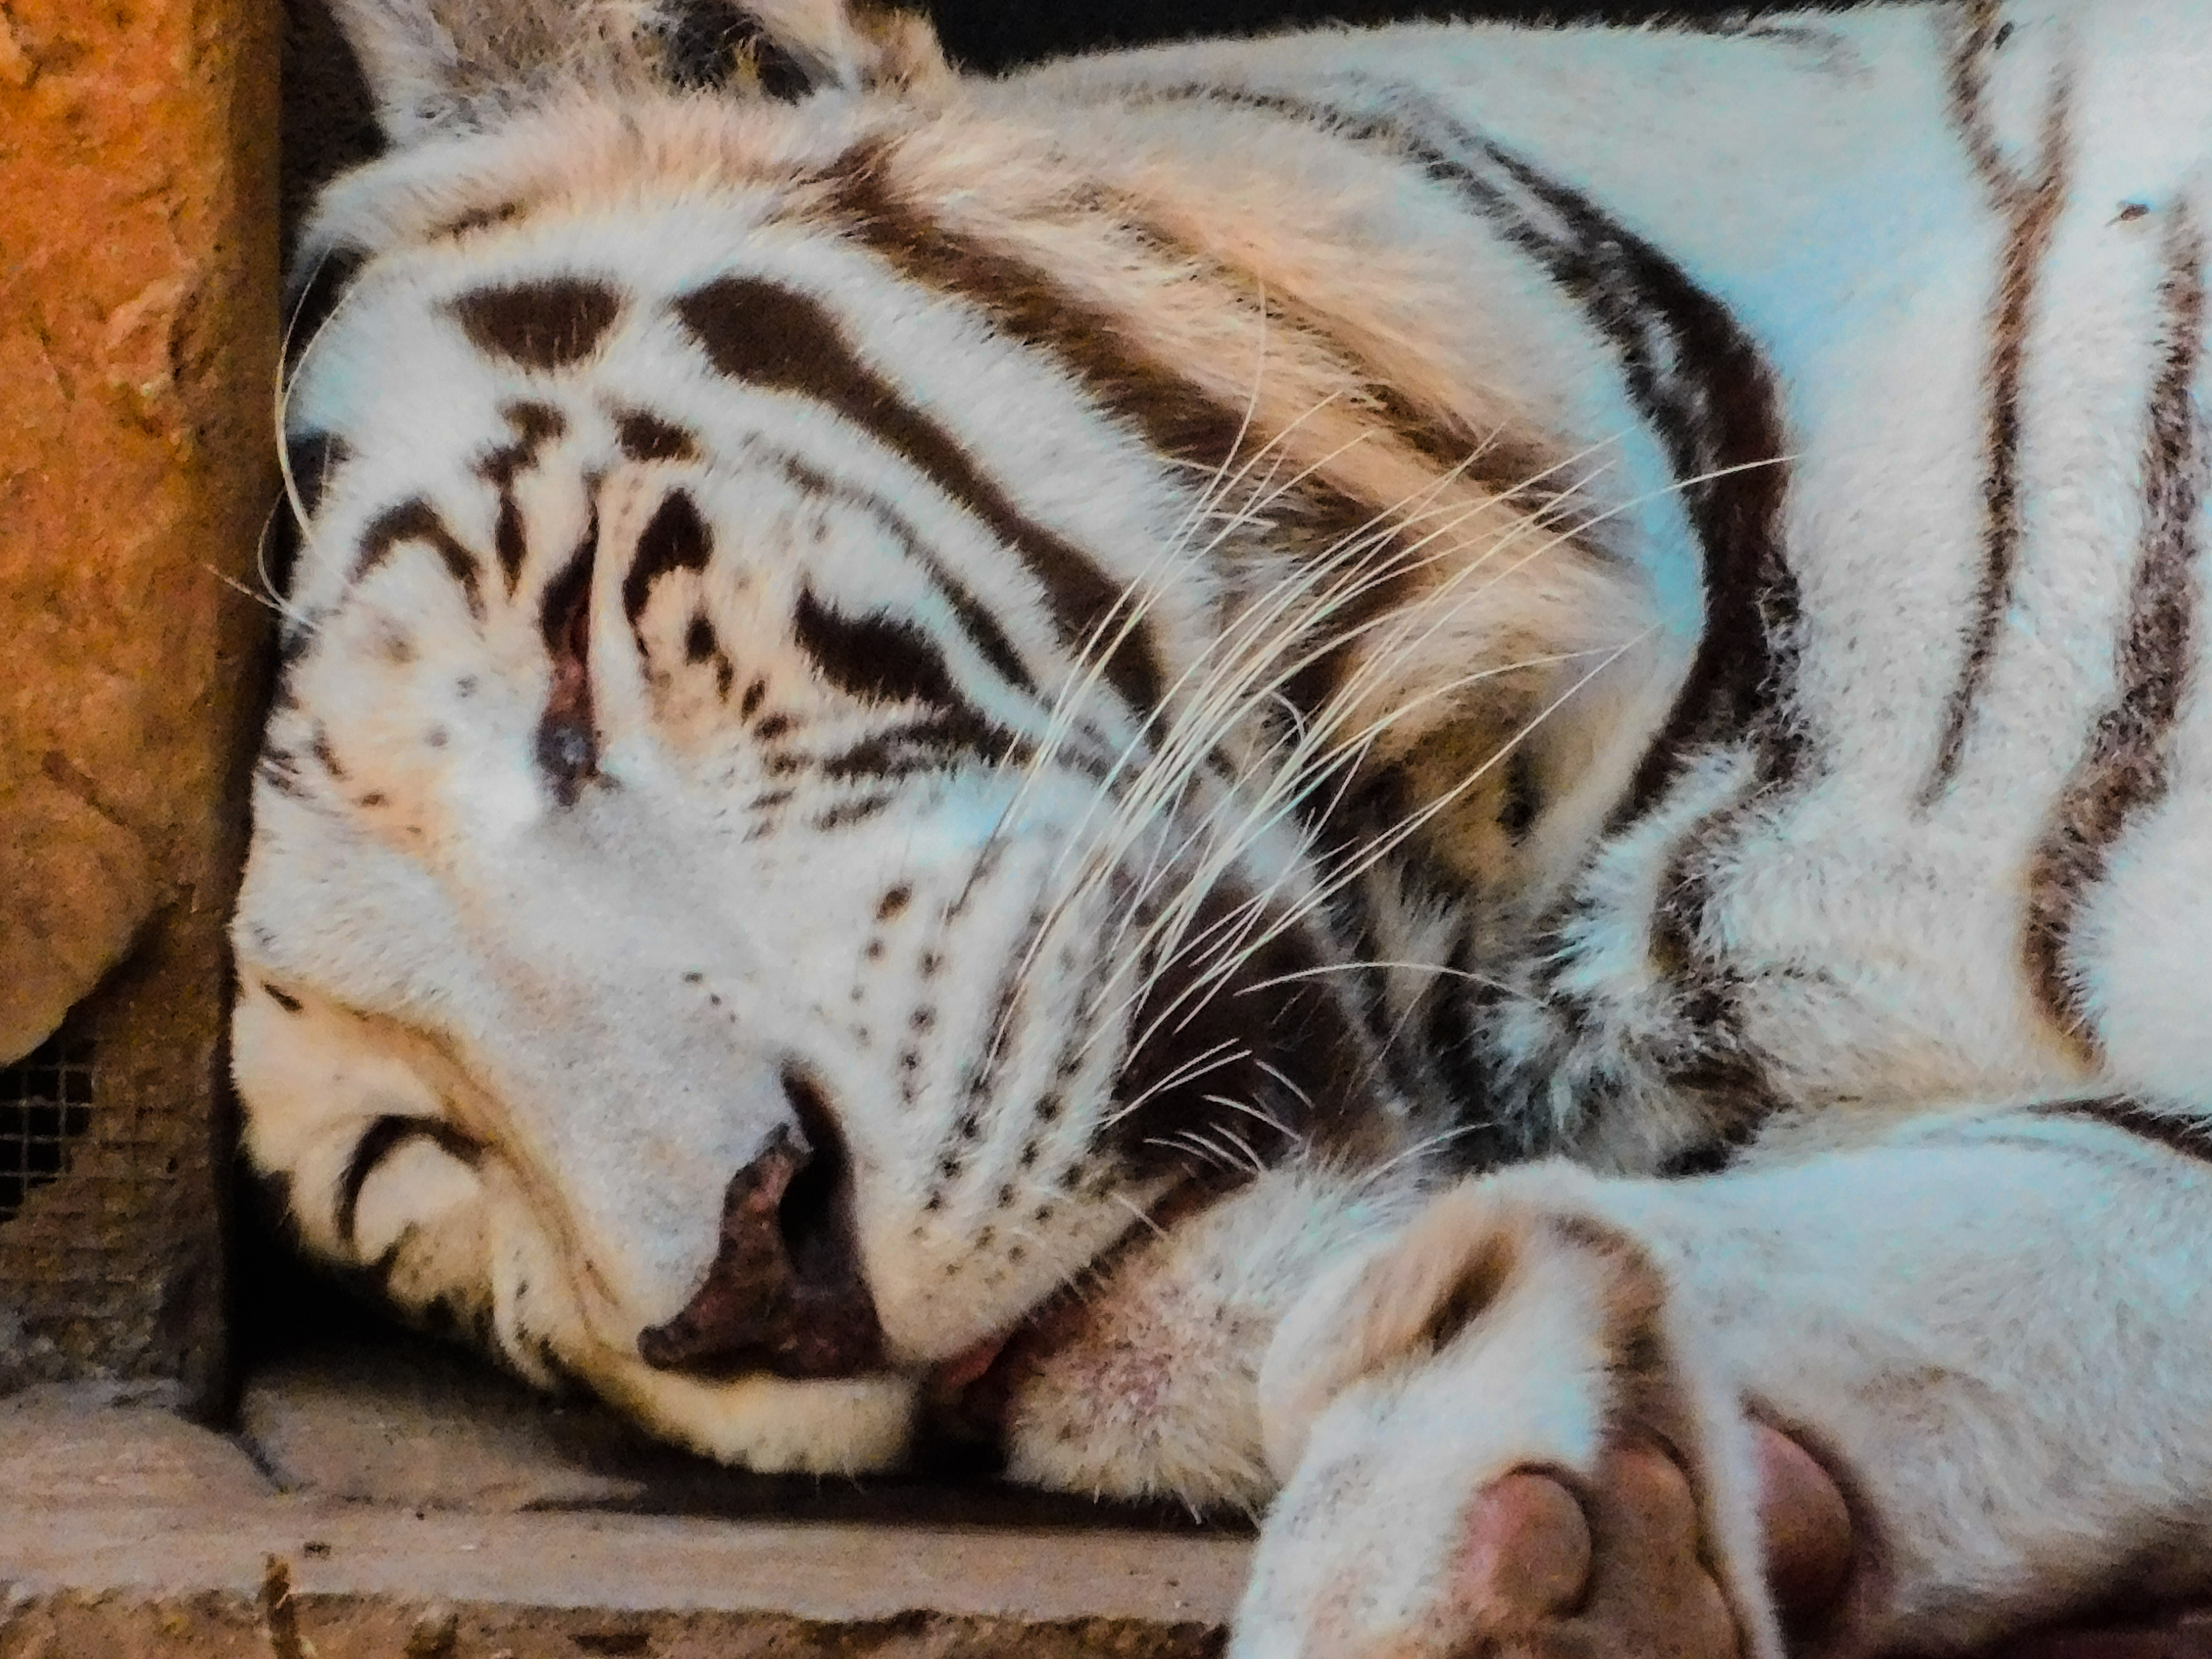
white, lion, mammal, vertebrate, tiger, bengal tiger, wildlife, felidae, siberian tiger, terrestrial animal, carnivore, snout, big cats, whiskers, zoo, fur, sleep, liger